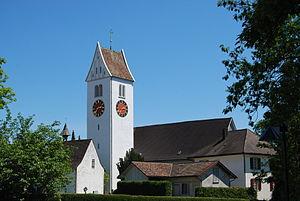
Wängi est une commune suisse du canton de Thurgovie.